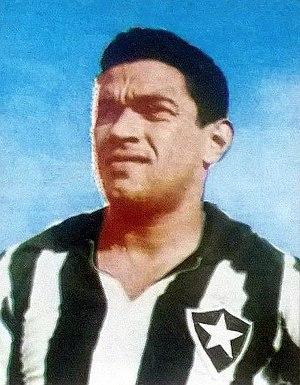
Manoel Francisco dos Santos, dit Mané Garrincha ou tout simplement Garrincha, né le 28 octobre 1933 à Magé au Brésil et mort le 20 janvier 1983, est un joueur de football brésilien.